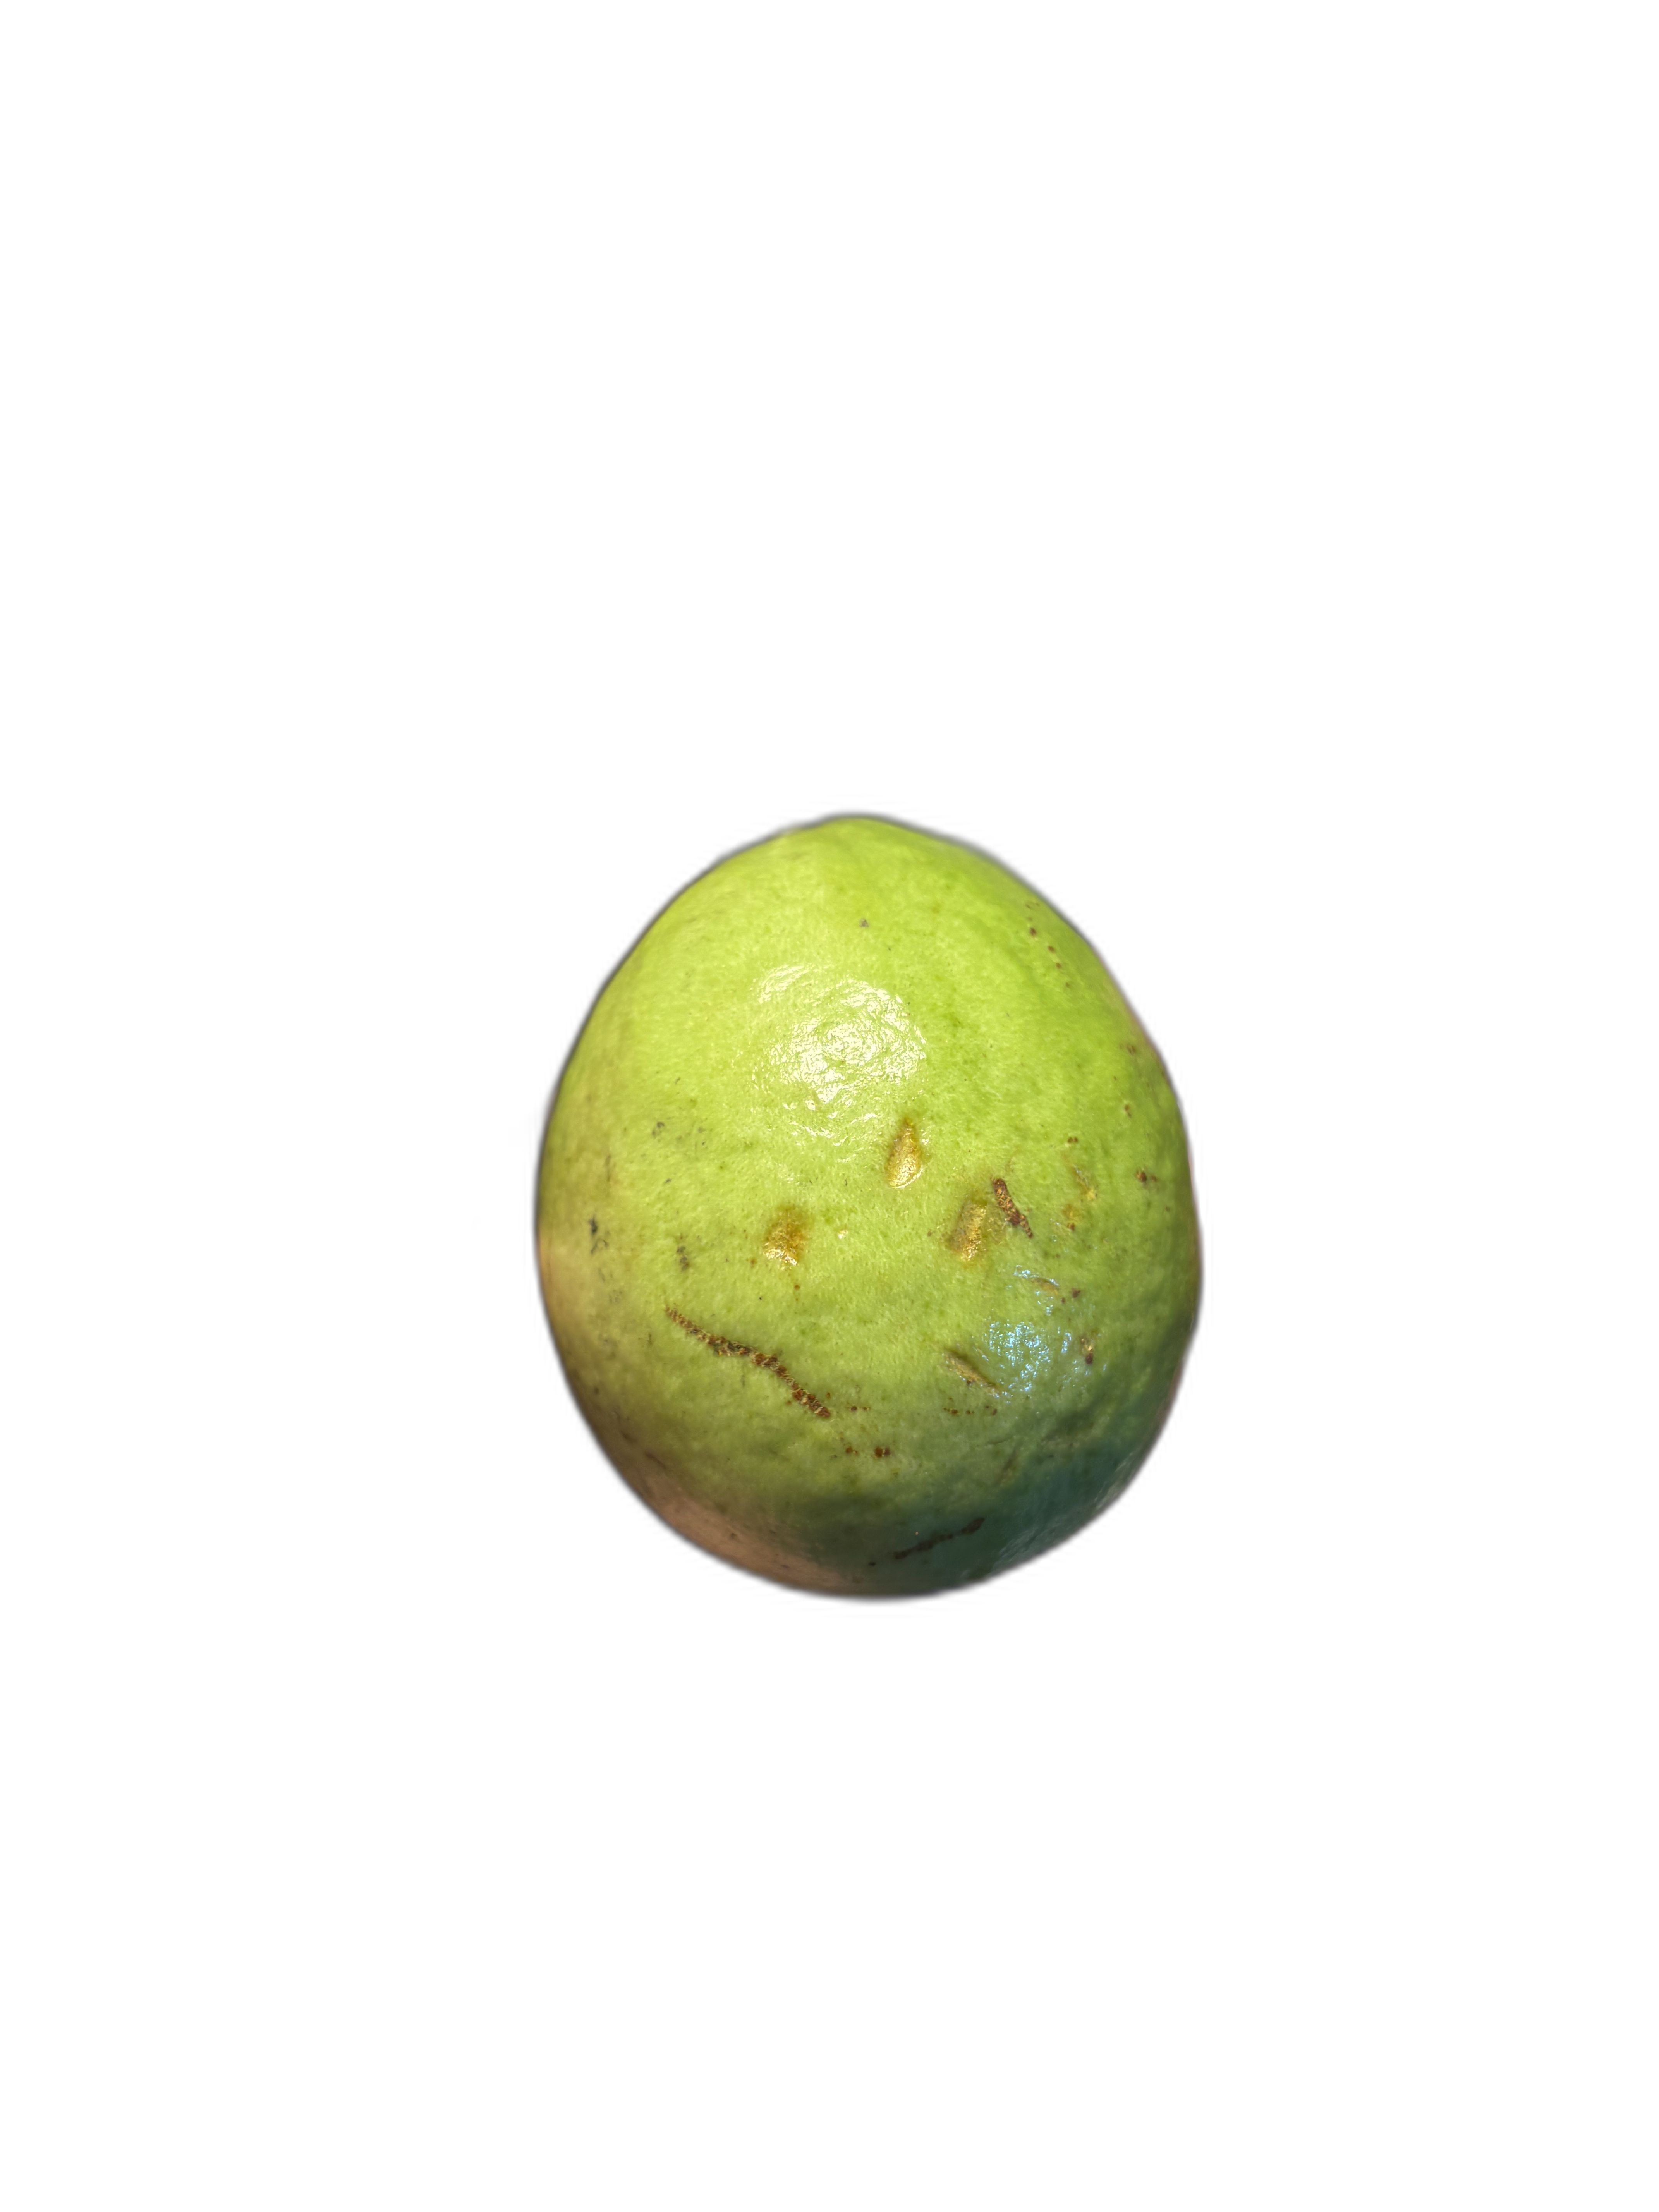
Plant part: fruit
Disease: Styler end root